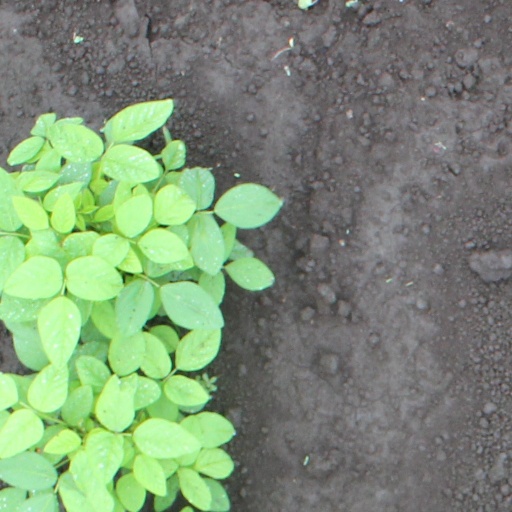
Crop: soybean